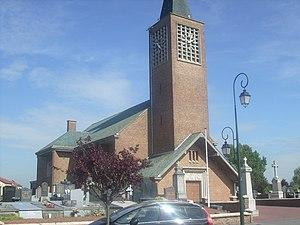
L'église de Coudekerque-Village
Coudekerque-Village est une ancienne commune française située dans le département du Nord, en région Nord-Pas-de-Calais, devenue, le 1ᵉʳ janvier 2016, une commune déléguée de la commune nouvelle de Téteghem-Coudekerque-Village.